Change ringing

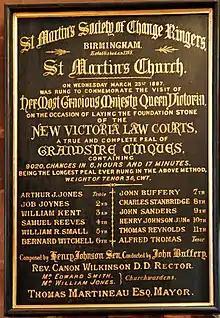
A peal board at St Martin in the Bull Ring, Birmingham, recording the details of a notable peal. Thousands of these boards exist in change-ringing belfries.

In method ringing, plain hunt is the simplest form of generating changing permutations in a continuous fashion, and is a fundamental building-block of many change ringing methods. The accompanying diagram shows plain hunt on six bells. The course of two bells only are shown for clarity. Each row in the diagram shows the order of striking after each change.